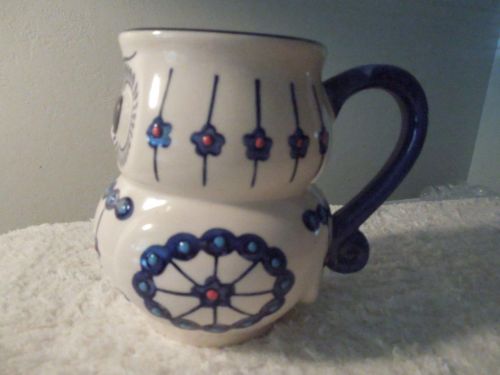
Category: mug